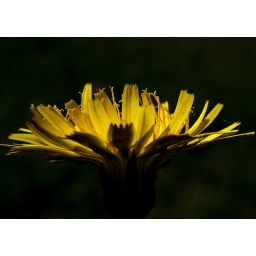
I like this flower in this natural light glowing yellow and I love my old takumar lens